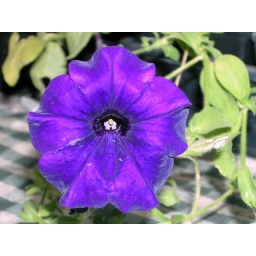
A flower in the farmer's market